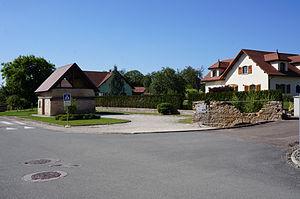
Les fours à chaux et à brique d'Abbevillers (Doubs, France).
Abbévillers est une commune française située dans le département du Doubs, en région Bourgogne-Franche-Comté.